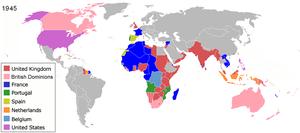
Afkolonisering
Kolonialmagter og deres kolonier i 1945.
Afkolonisering er en proces der dækker afvikling af kolonialisme, hvor sidstnævnte er en proces, hvor en nation etablerer og vedligeholder sin dominans over et eller flere territorier uden for landets egentlige grænser. Konceptet anvendes særligt om nedbrydningen af de koloniimperier der var etableret før første verdenskrig, som foregik i nanden halvdel af 1900-tallet over hele verden. Forskere fokuserer særligt på de bevægelser, hvor kolonierne selv begyndte at kræve uafhængighed, som kreolnationalisme.